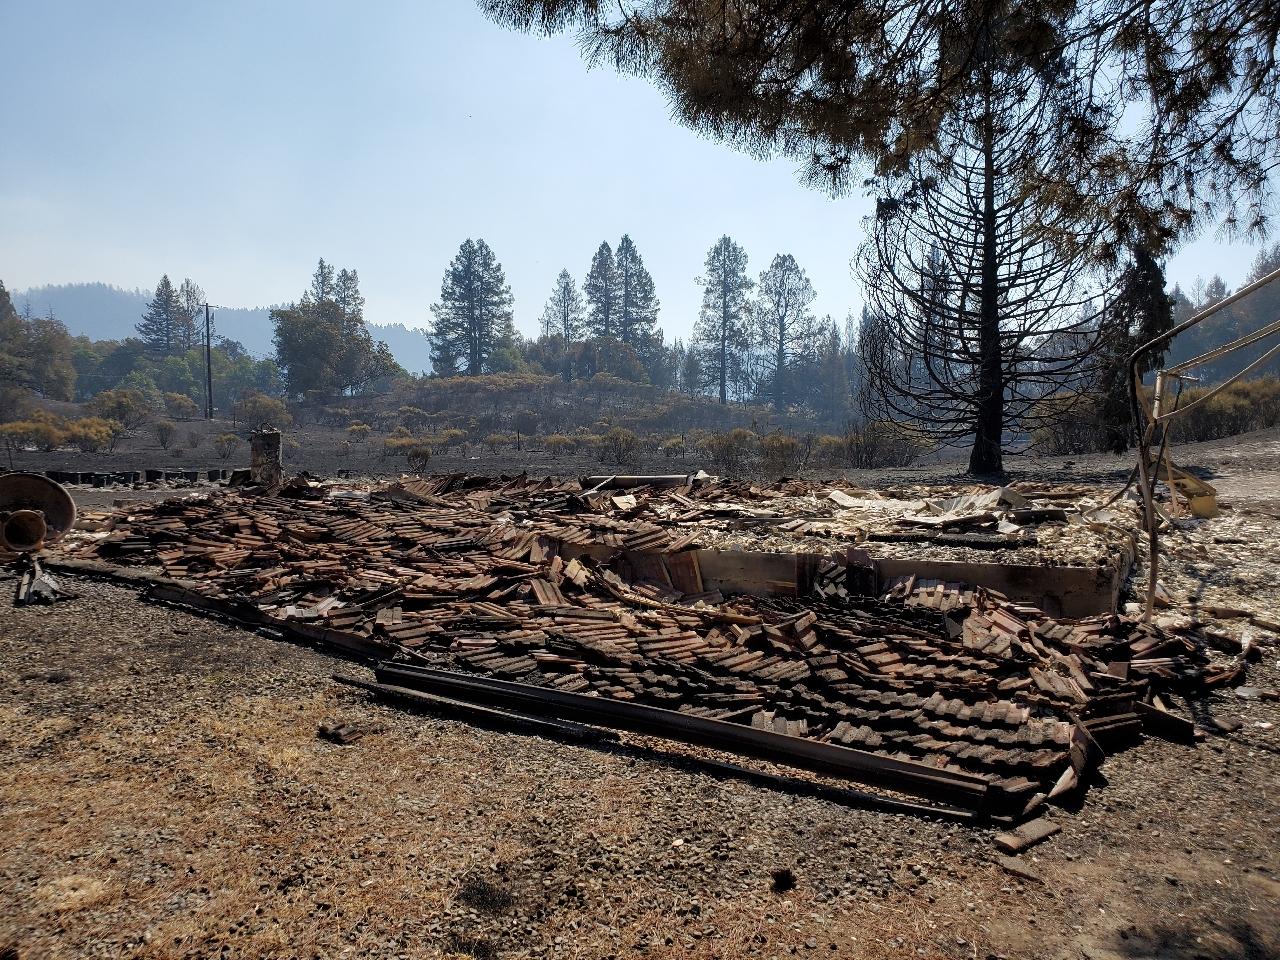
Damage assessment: destroyed